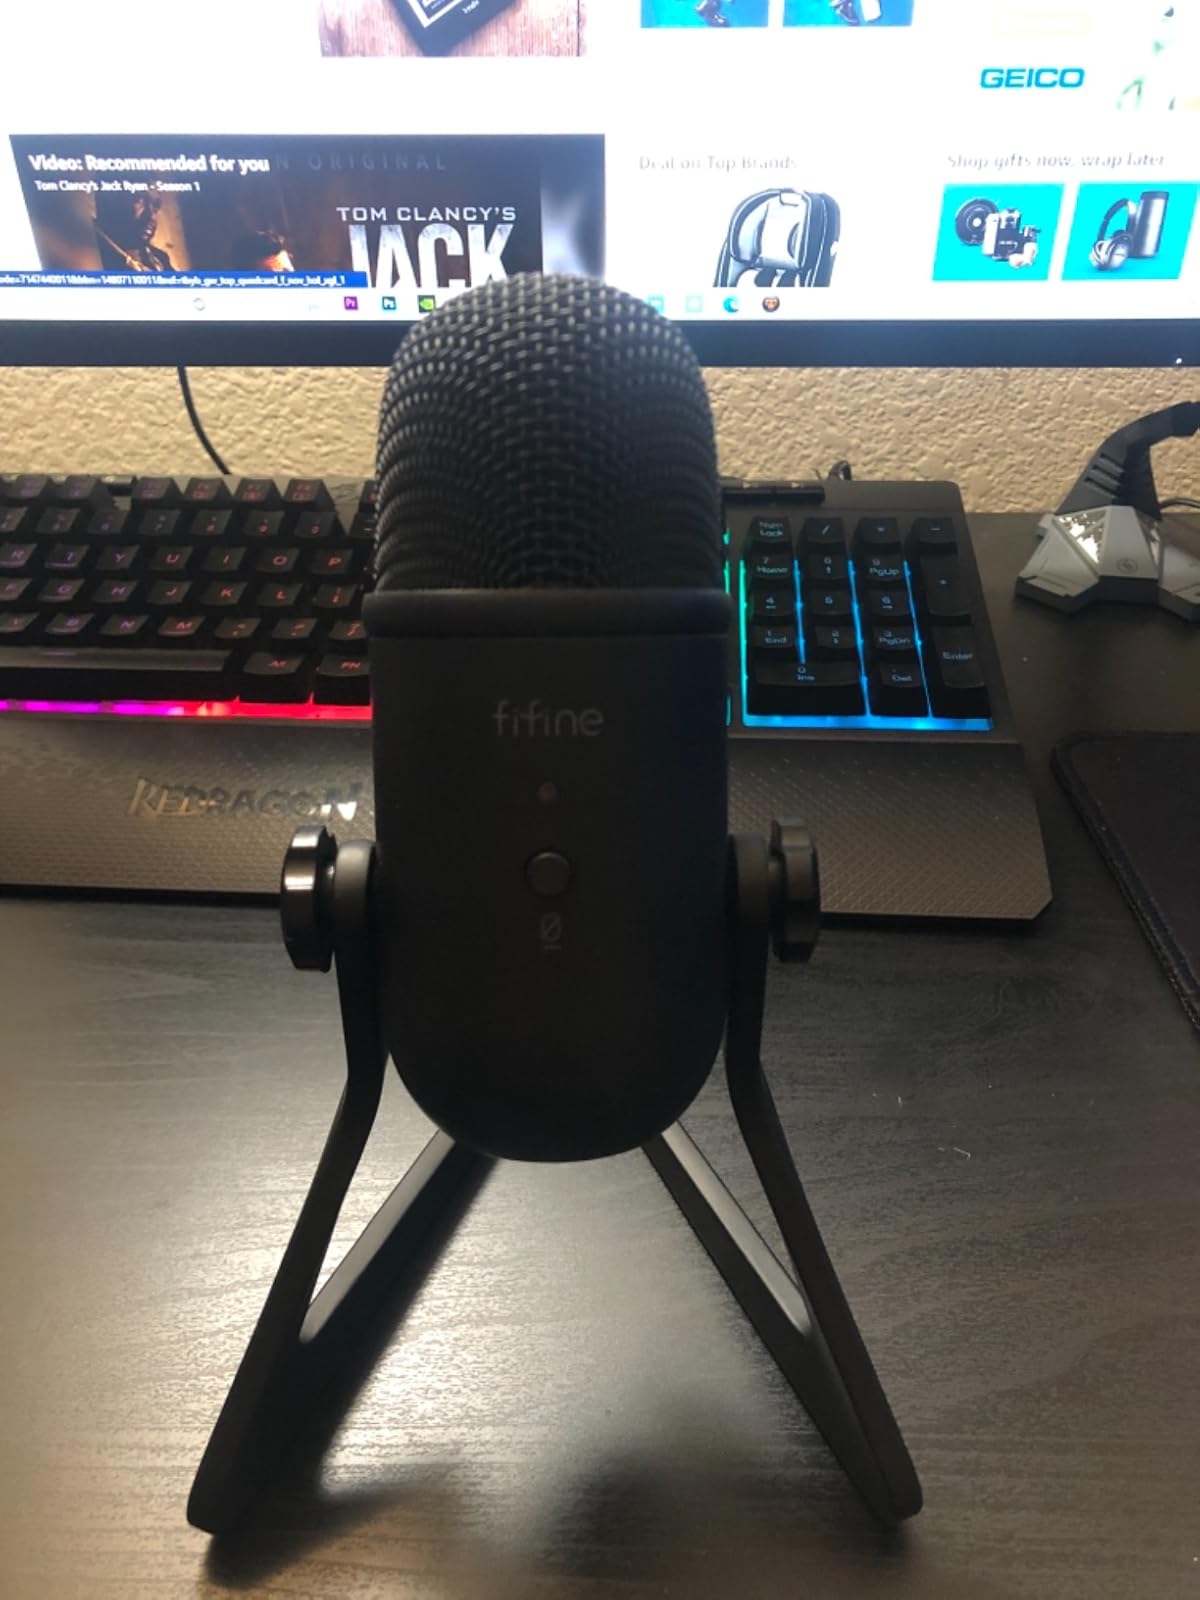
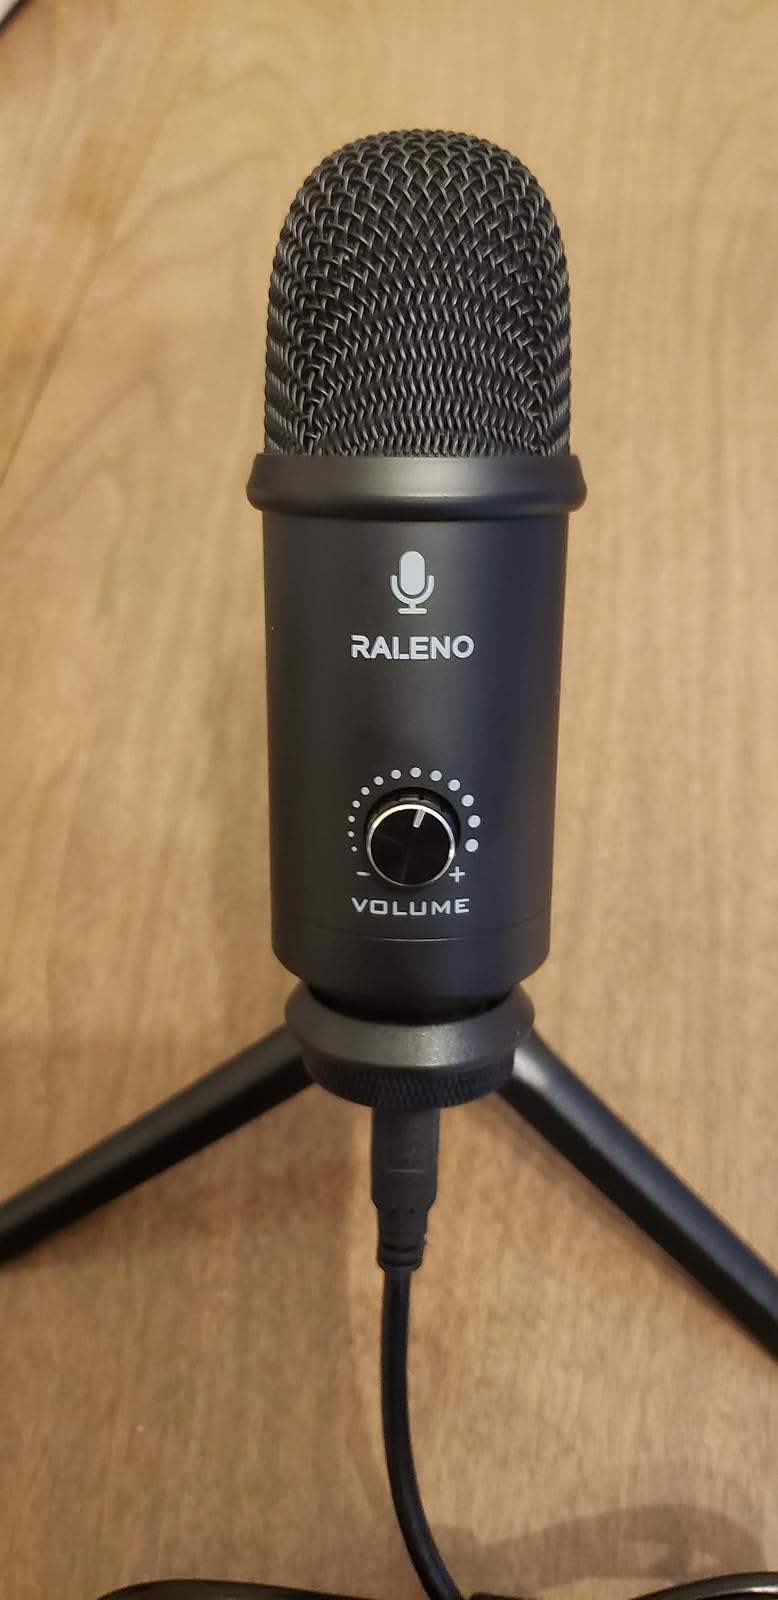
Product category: microphone
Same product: no